Coffee cup

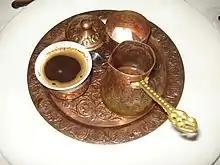
Turkish coffee set containing a coffee cup ("fildjan"), a coffee pot (cezve) and a sugar bowl, as traditionally served in Bosnia and Herzegovina

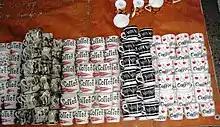
Coffee cups selling on Indian Street, Kolkata, West Bengal, India

Porcelain, bone china, glass and other ceramics are widely used for coffee cups and mugs.